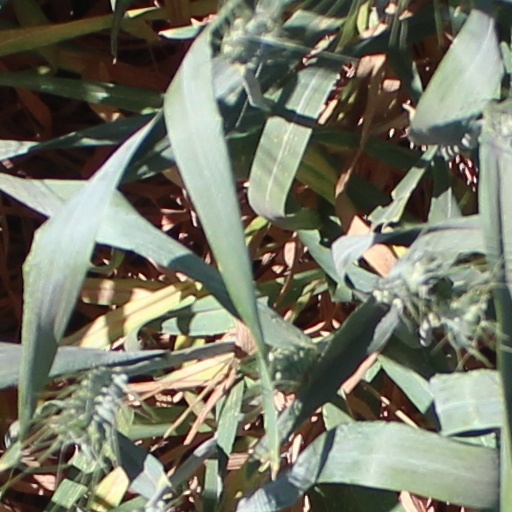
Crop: wheat